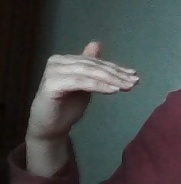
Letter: khaa